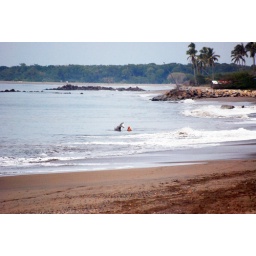
there's a horse in the ocean